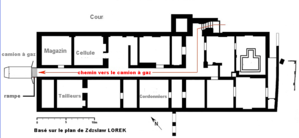
plan du sous-sol du chateau du camp d'extermination de chelmno